Crepitus (mythology)

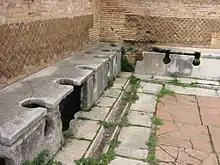
Roman public toilets from Ostia

The origin of the myth is somewhat obscure, as it is possible that the existence of this god is an invention by a satirist. No ancient polytheistic source appears for this deity.